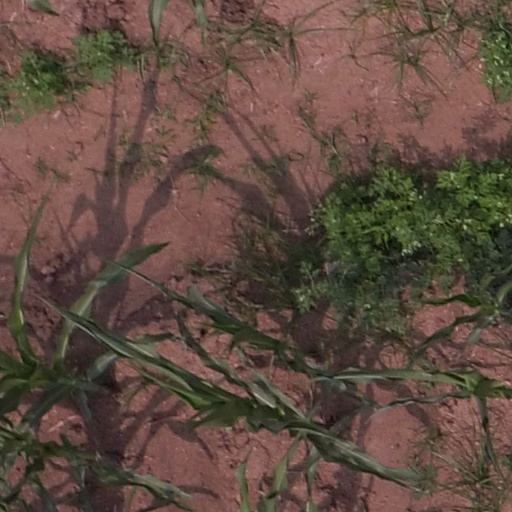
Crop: maize; corn